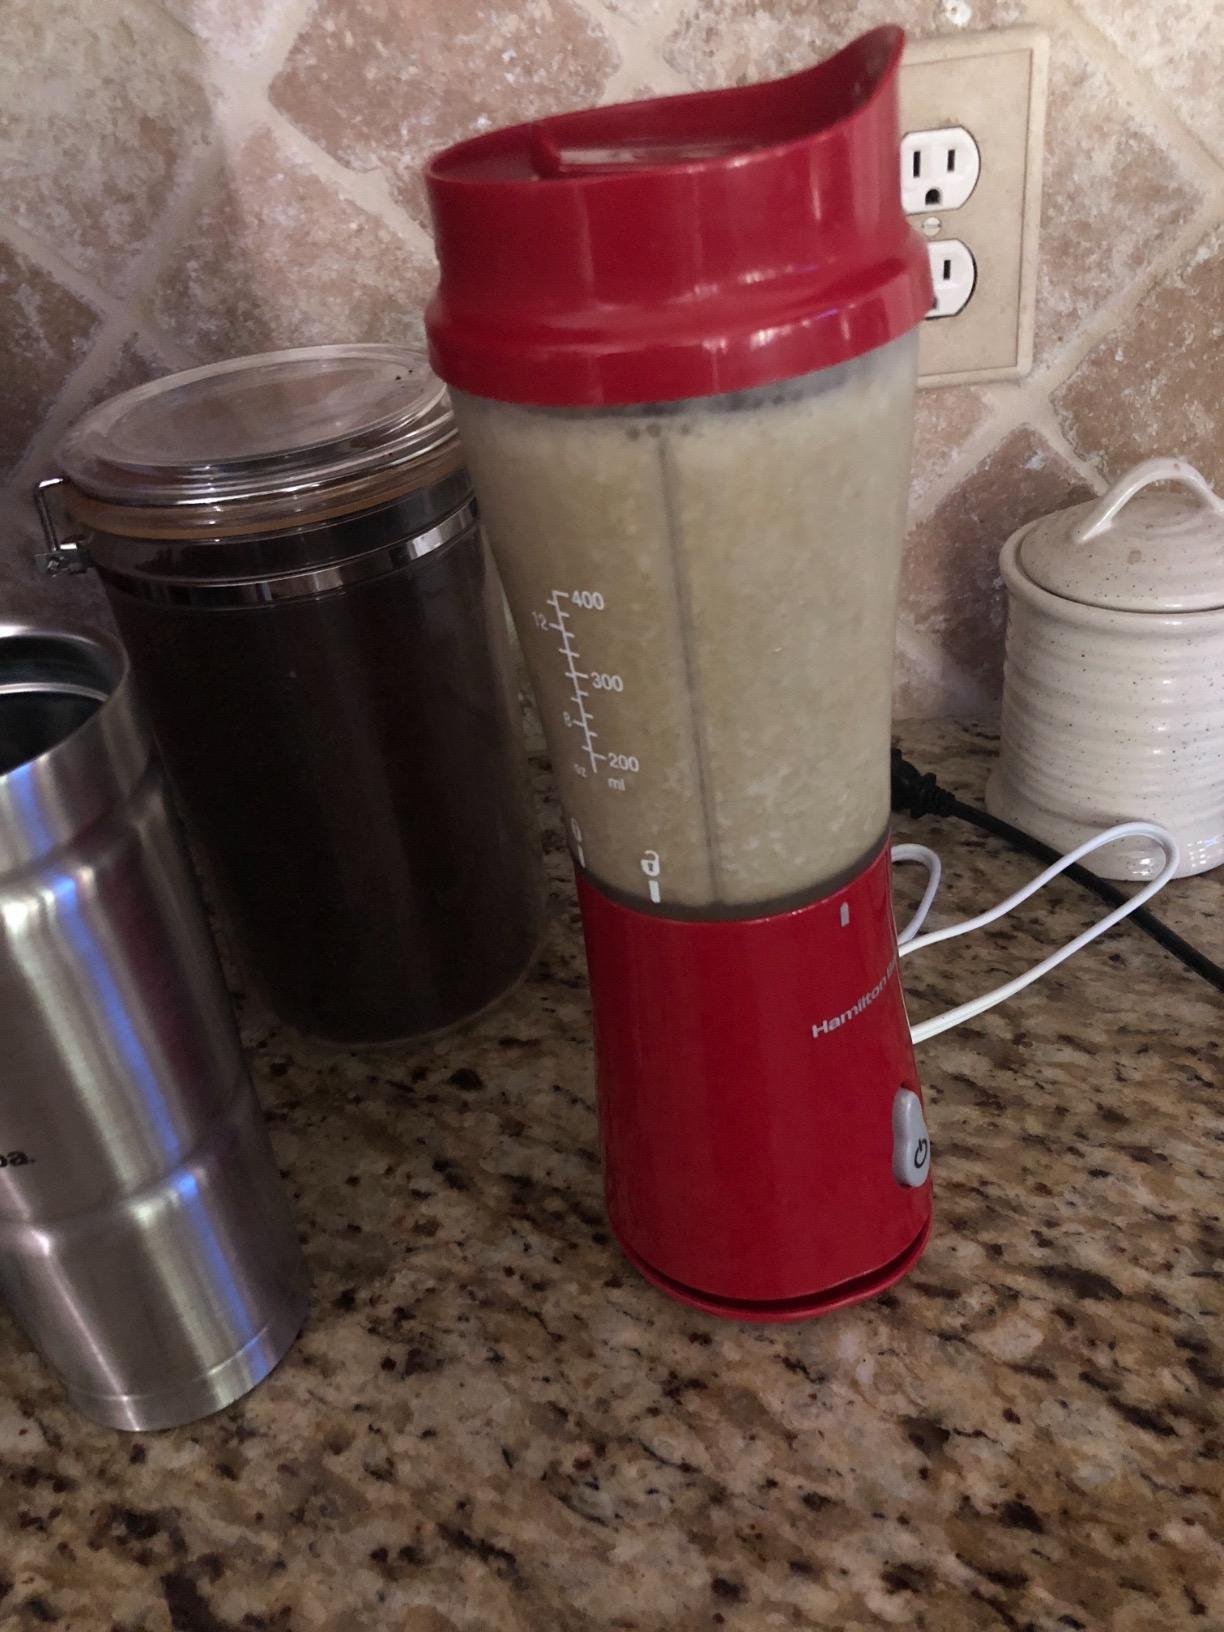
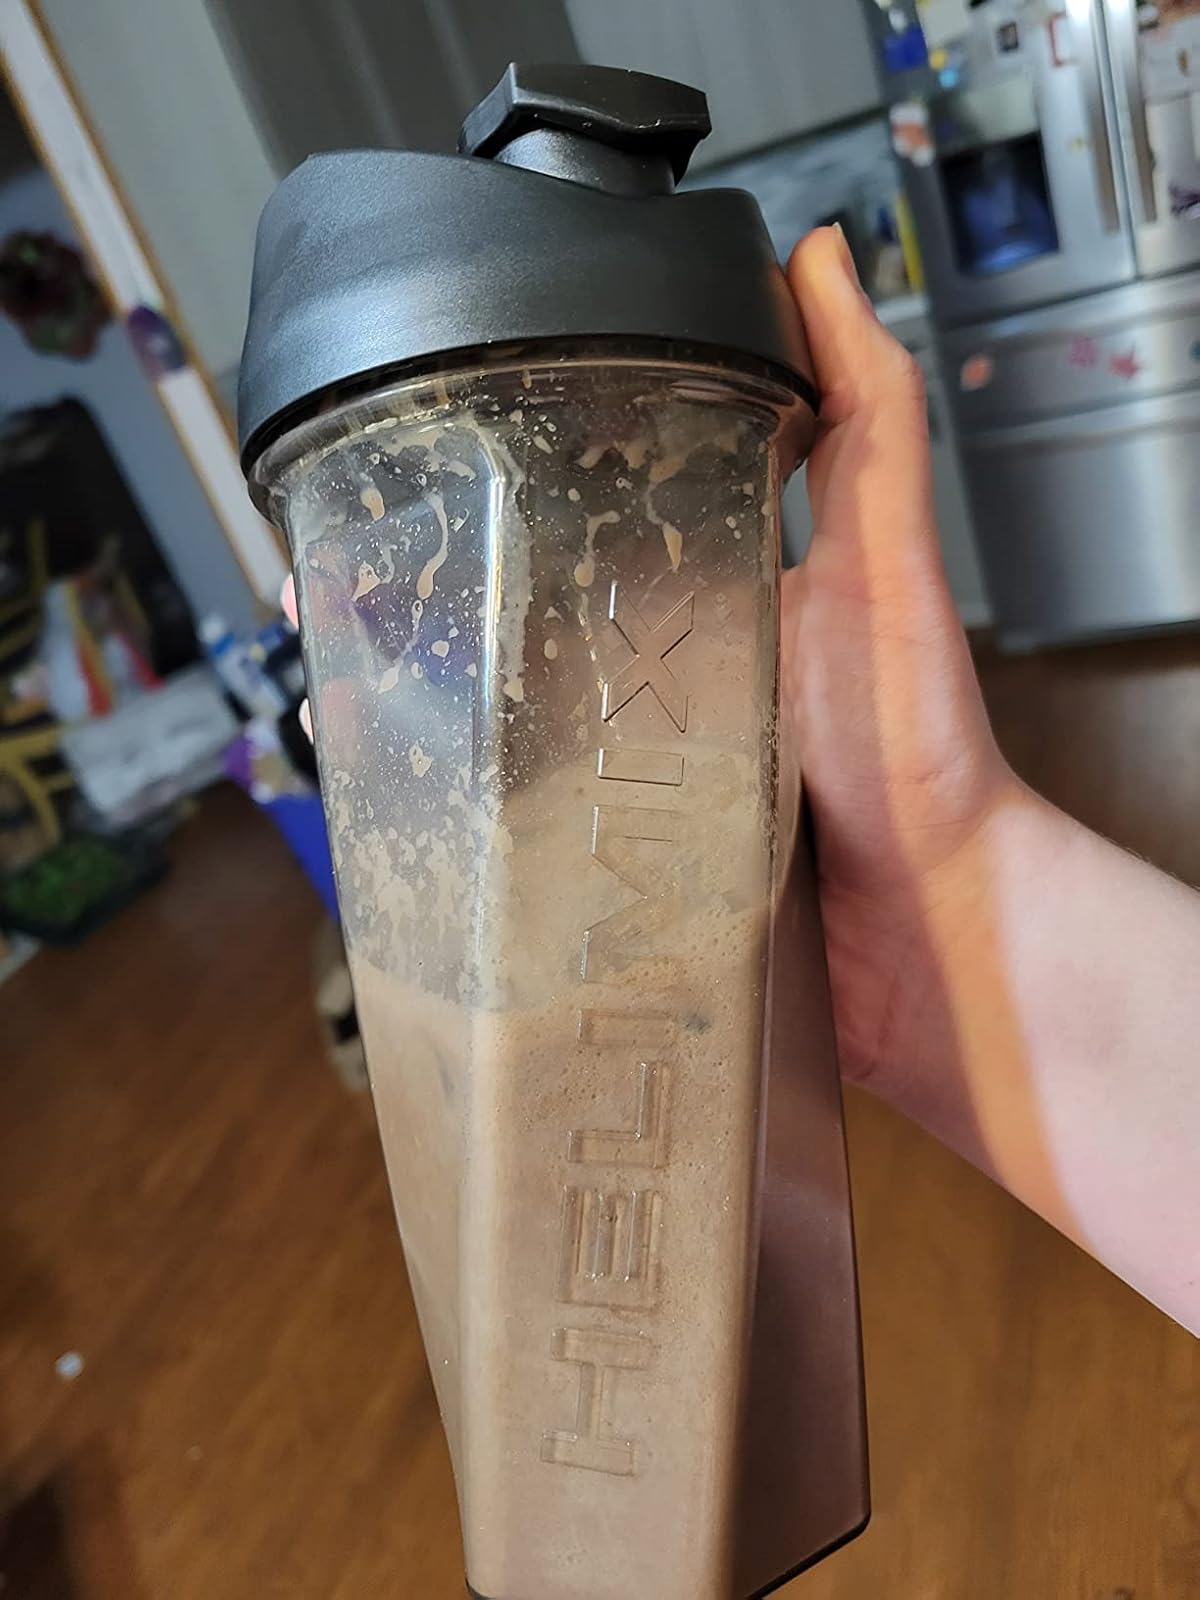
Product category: items_blender
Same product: no